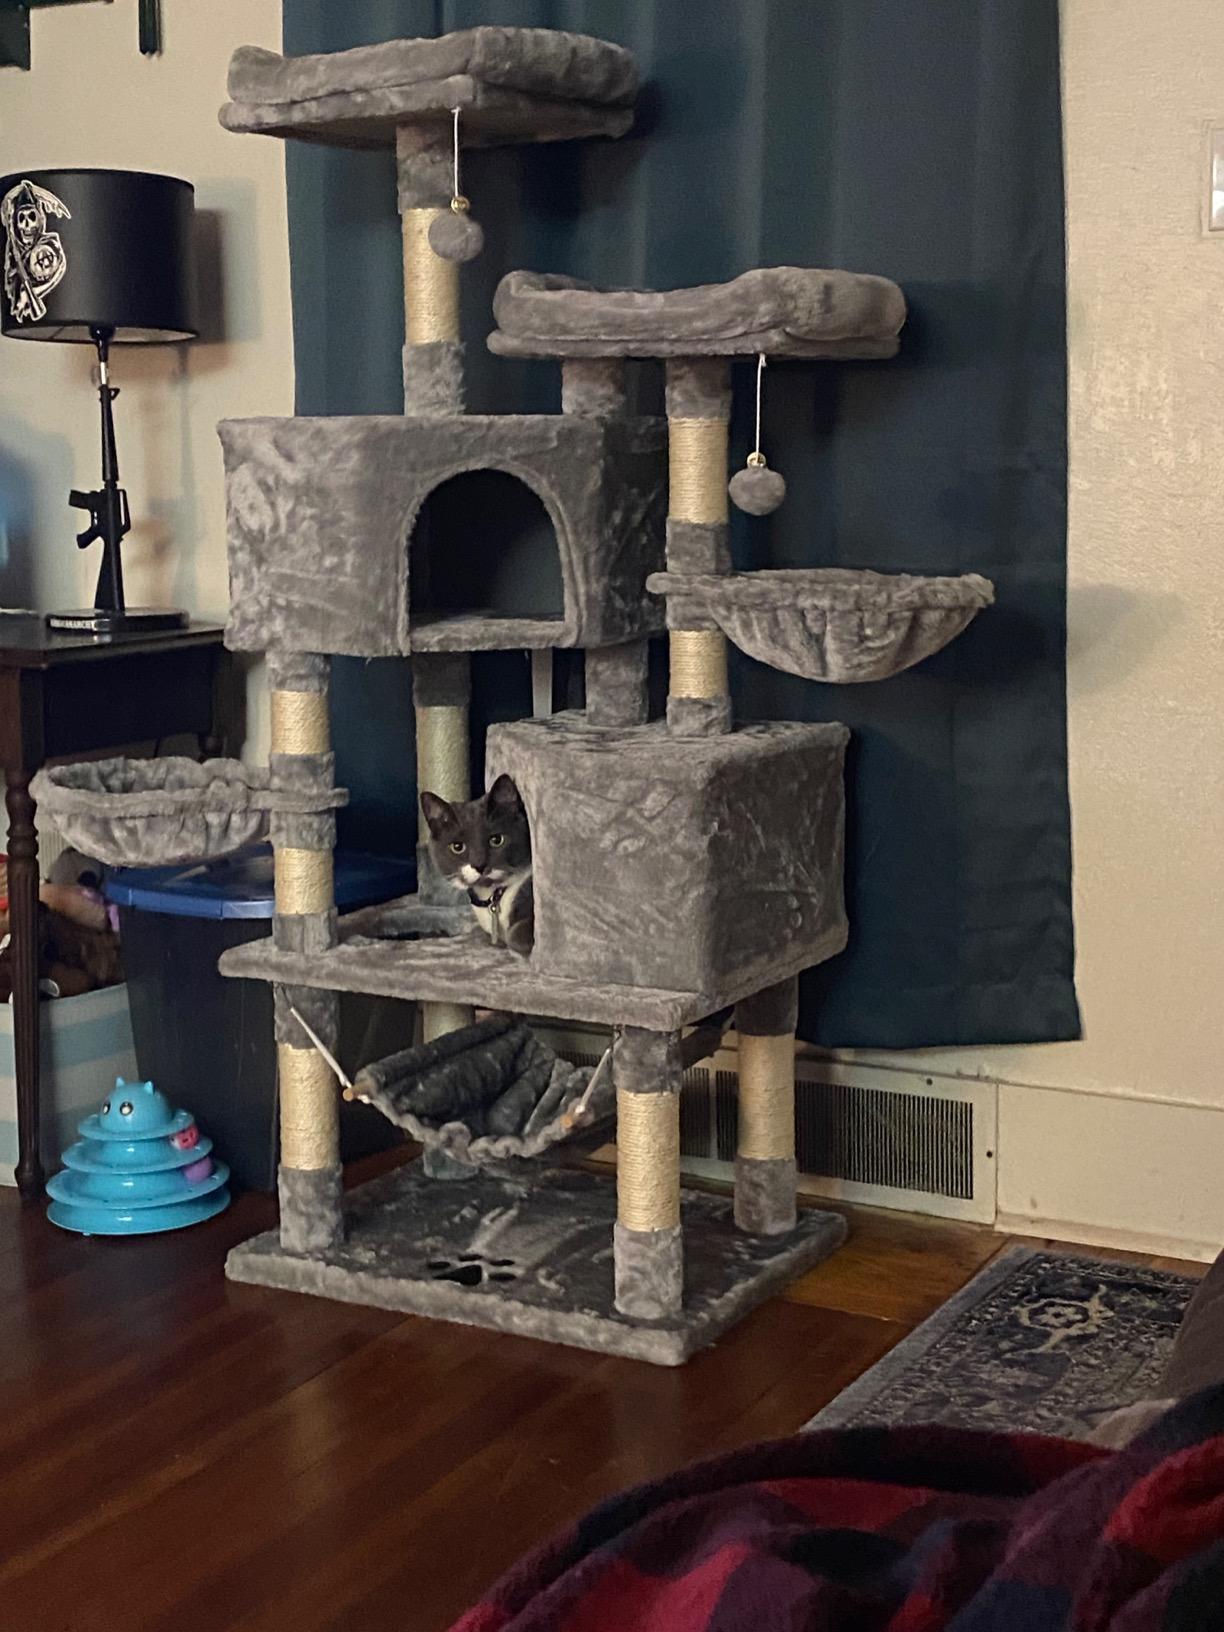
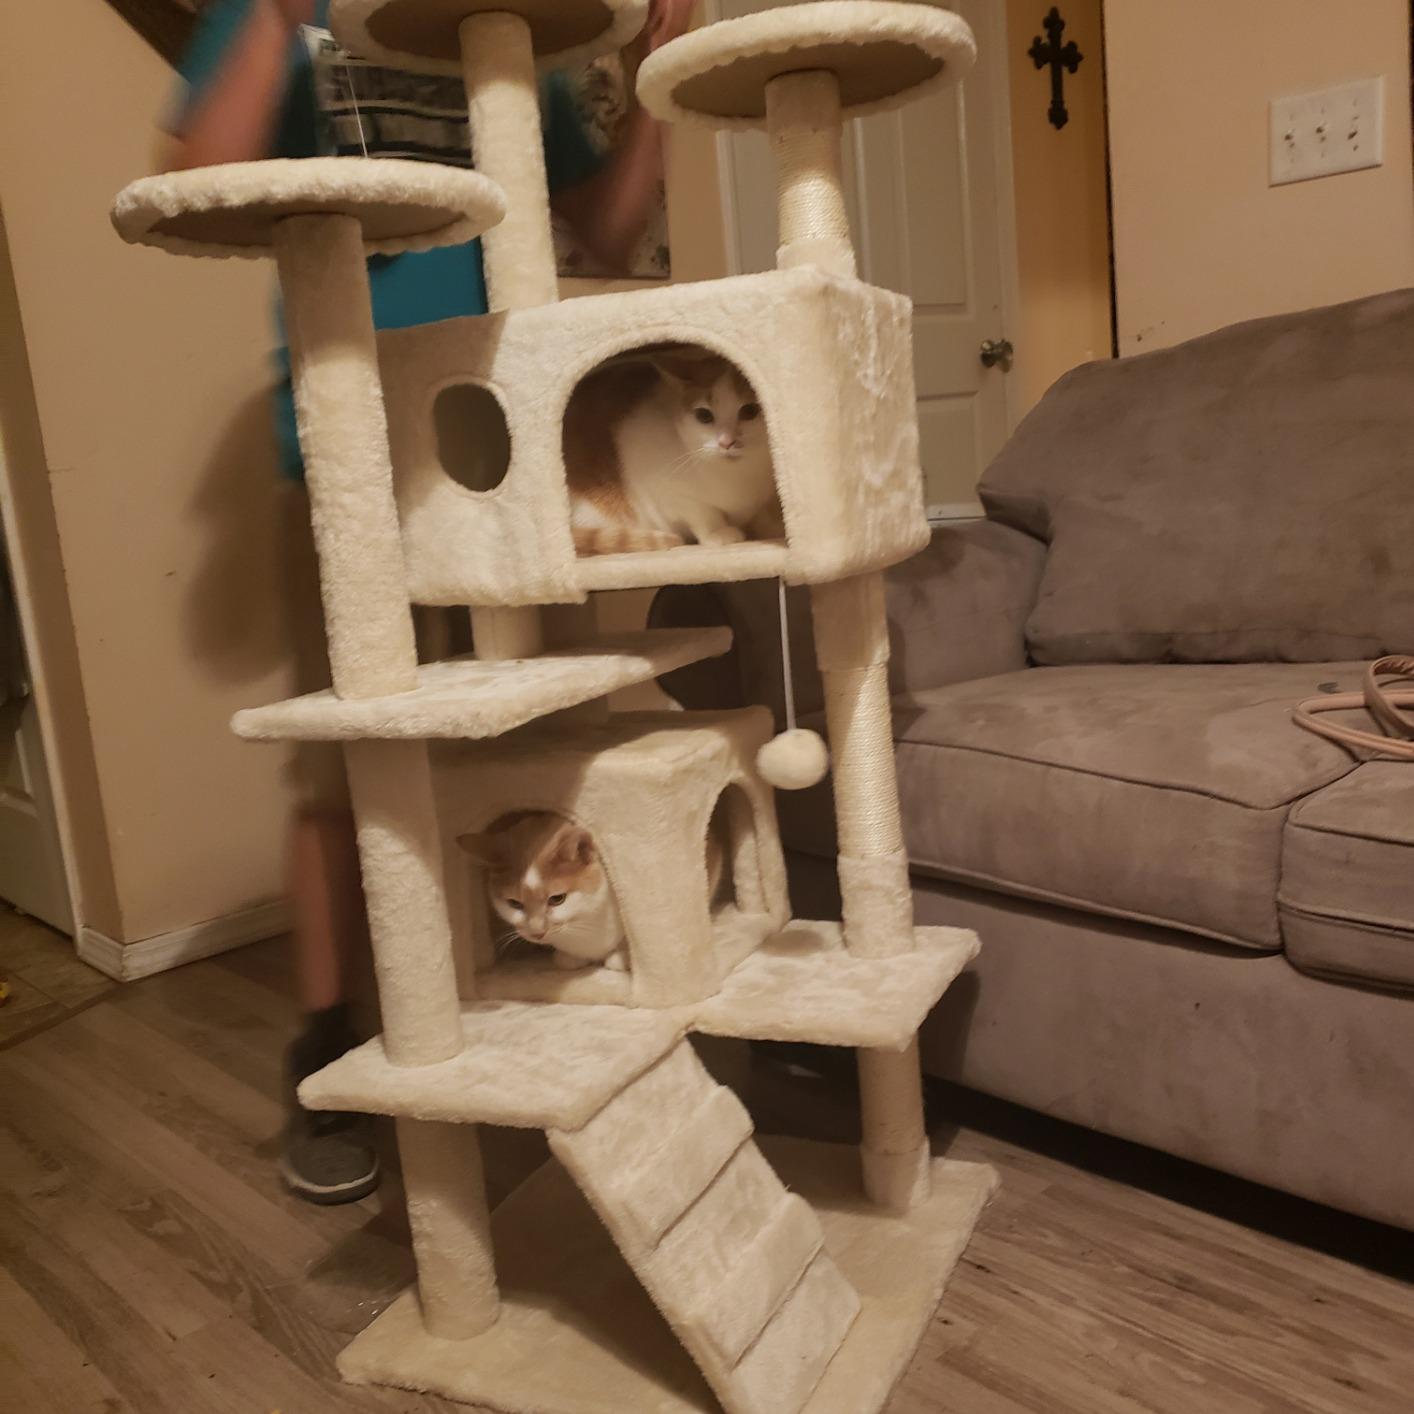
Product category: items_cat tree
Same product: no